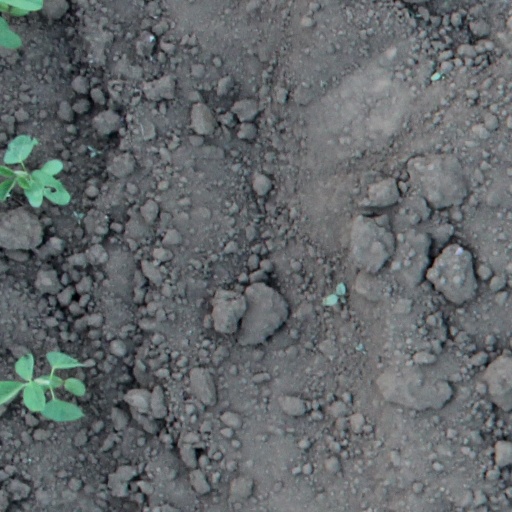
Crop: soybean